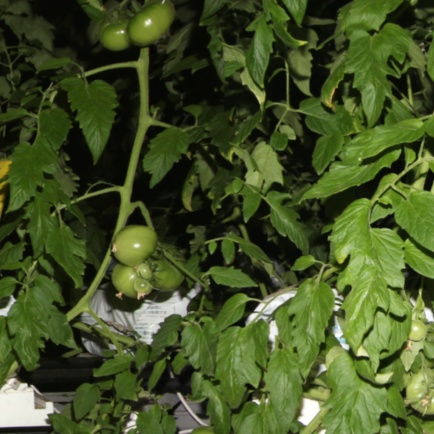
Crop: tomato